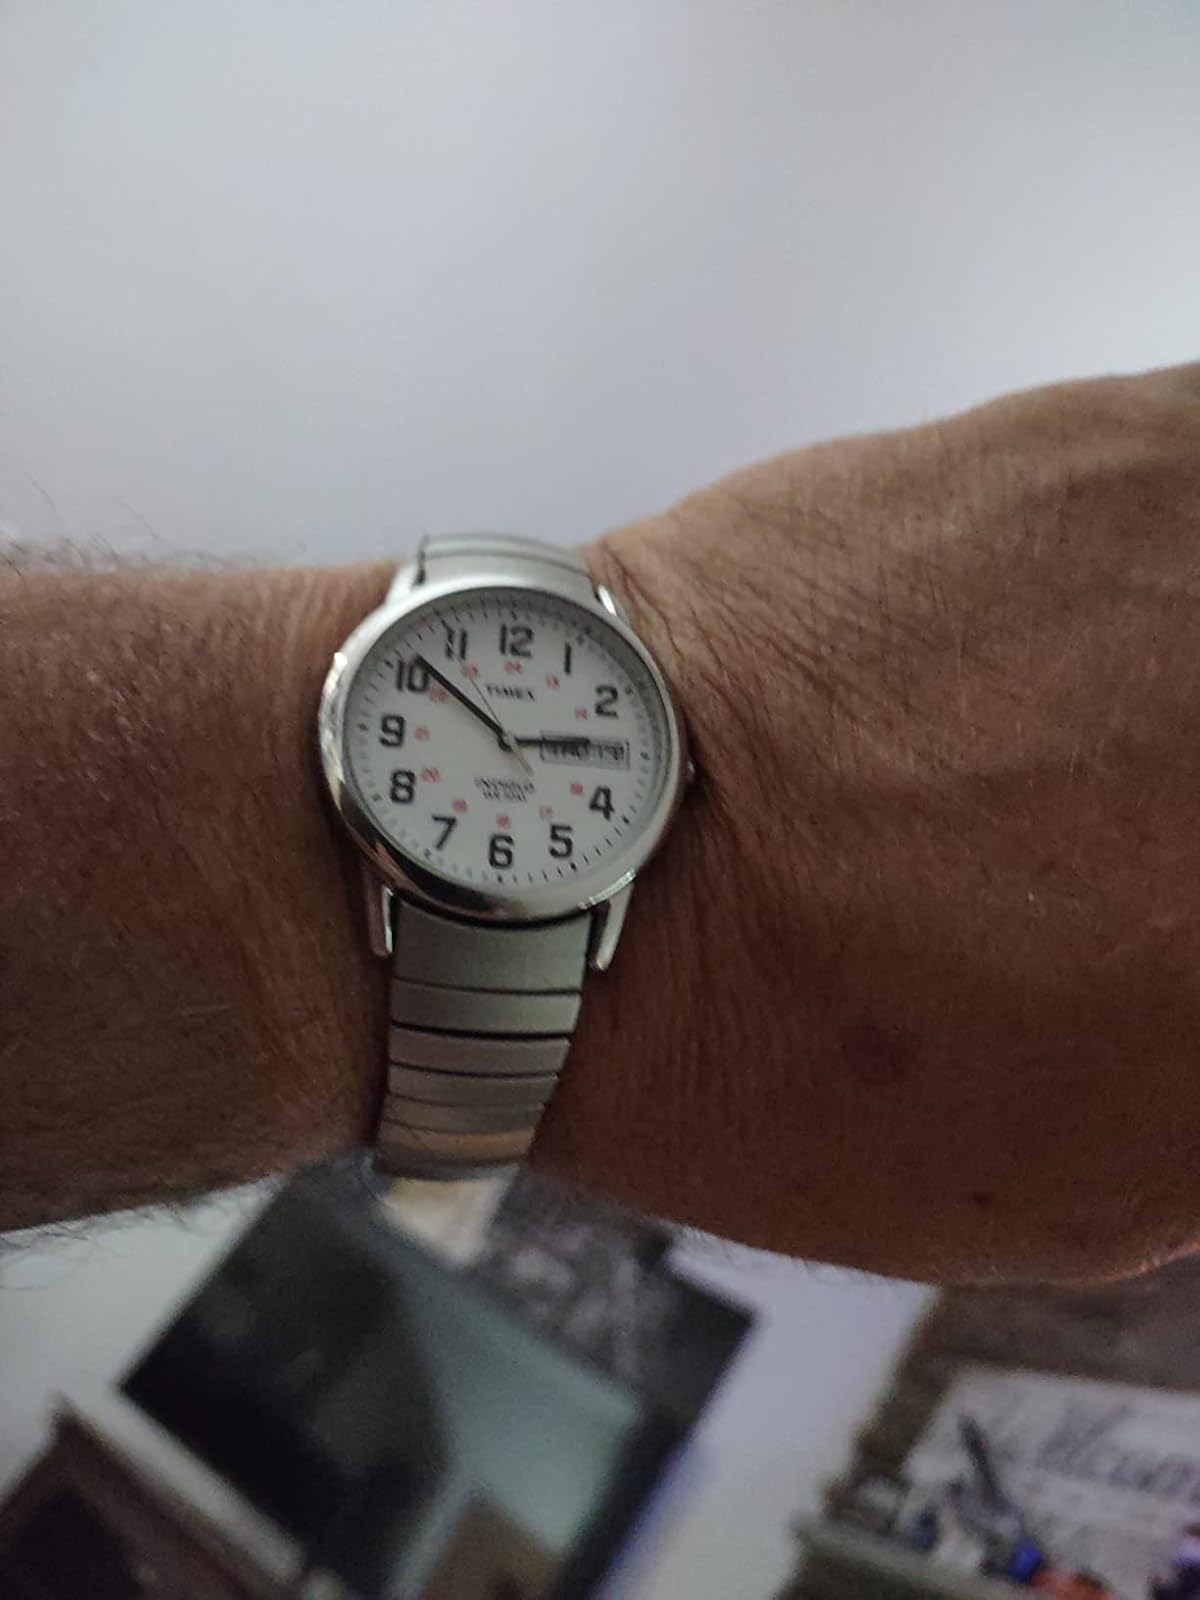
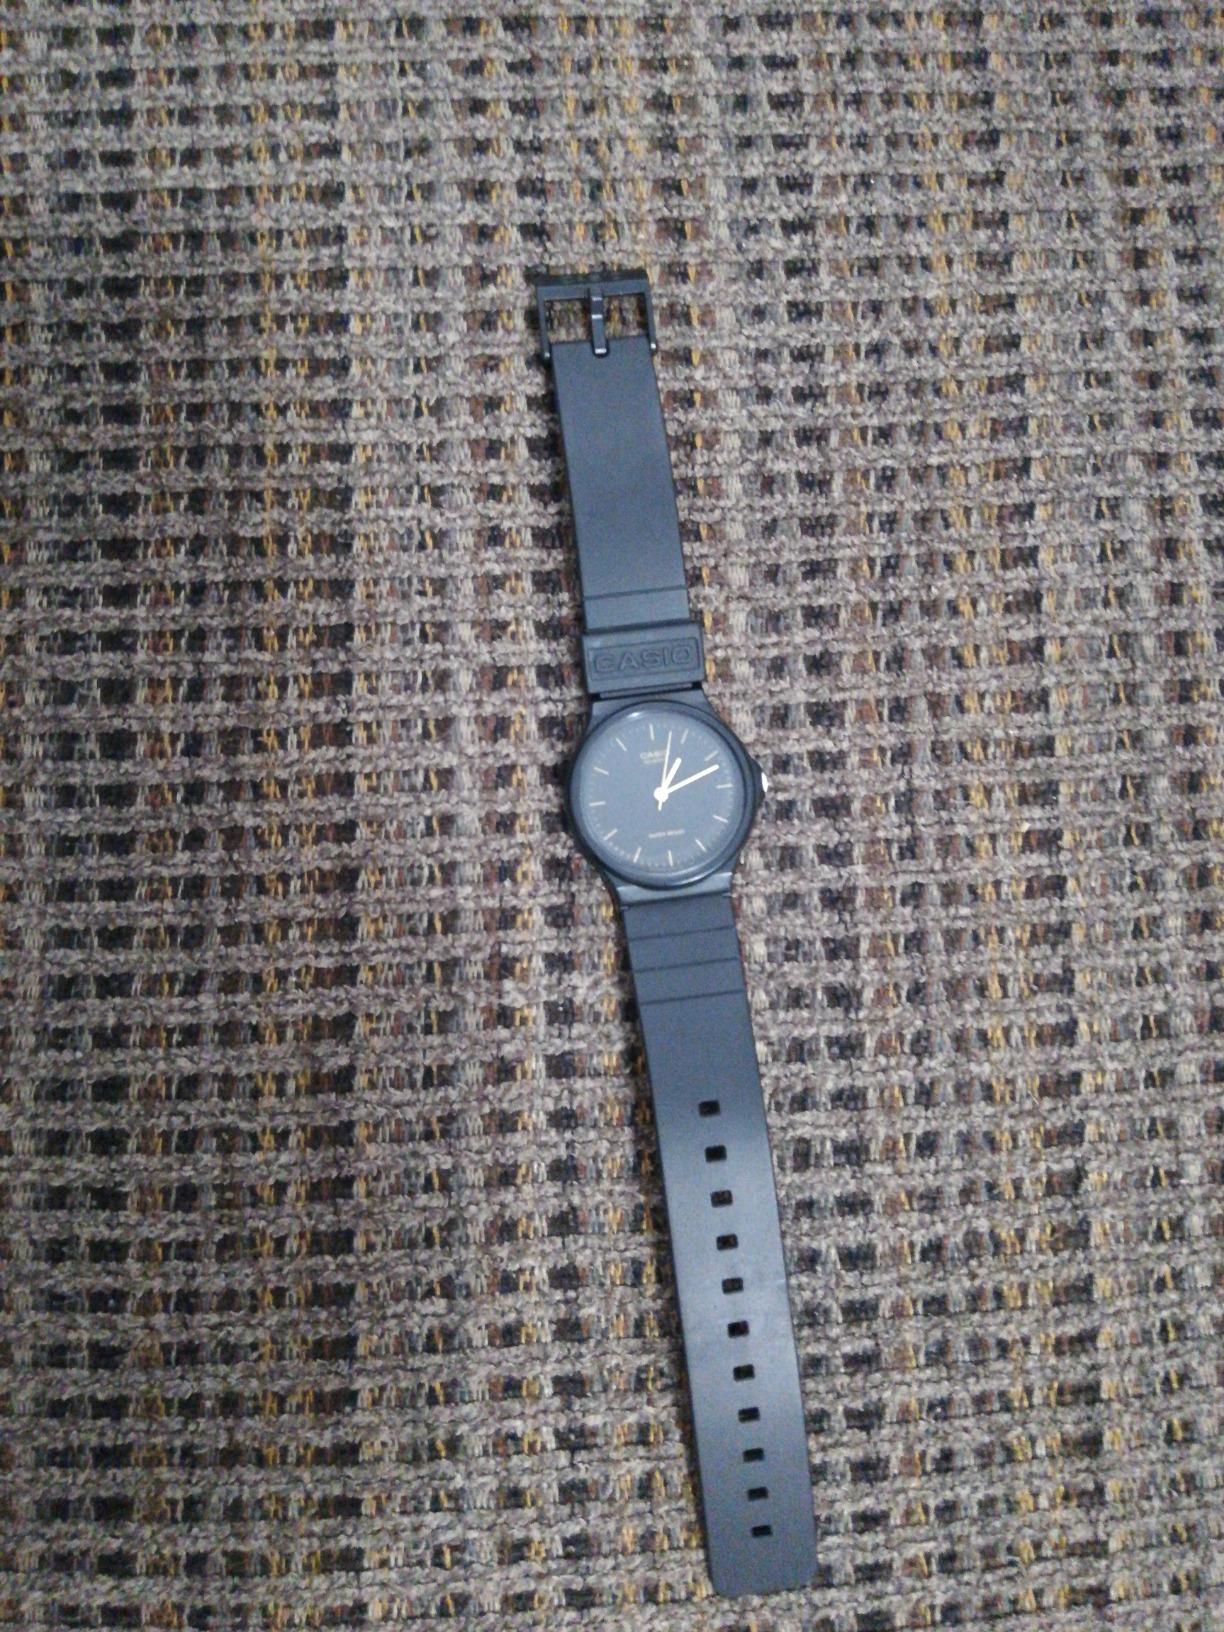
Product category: accessories_watch
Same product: no